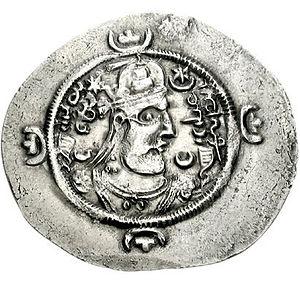
Cette liste présente les dirigeants de la Perse et de l'Iran.
Vistahm ou Bistām, est un usurpateur de l’Empire sassanide de 593 à 600.